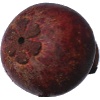
Label: mangostan